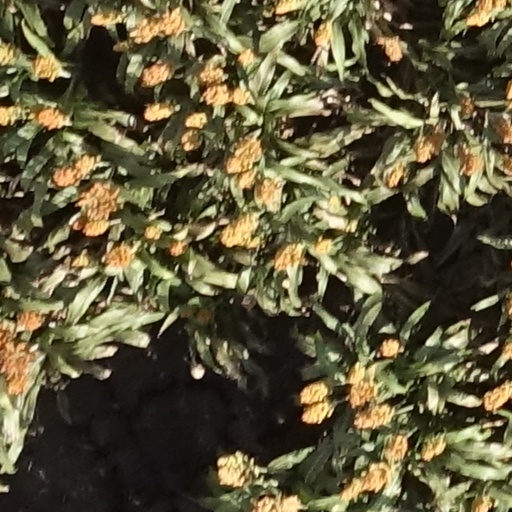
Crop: sorghum